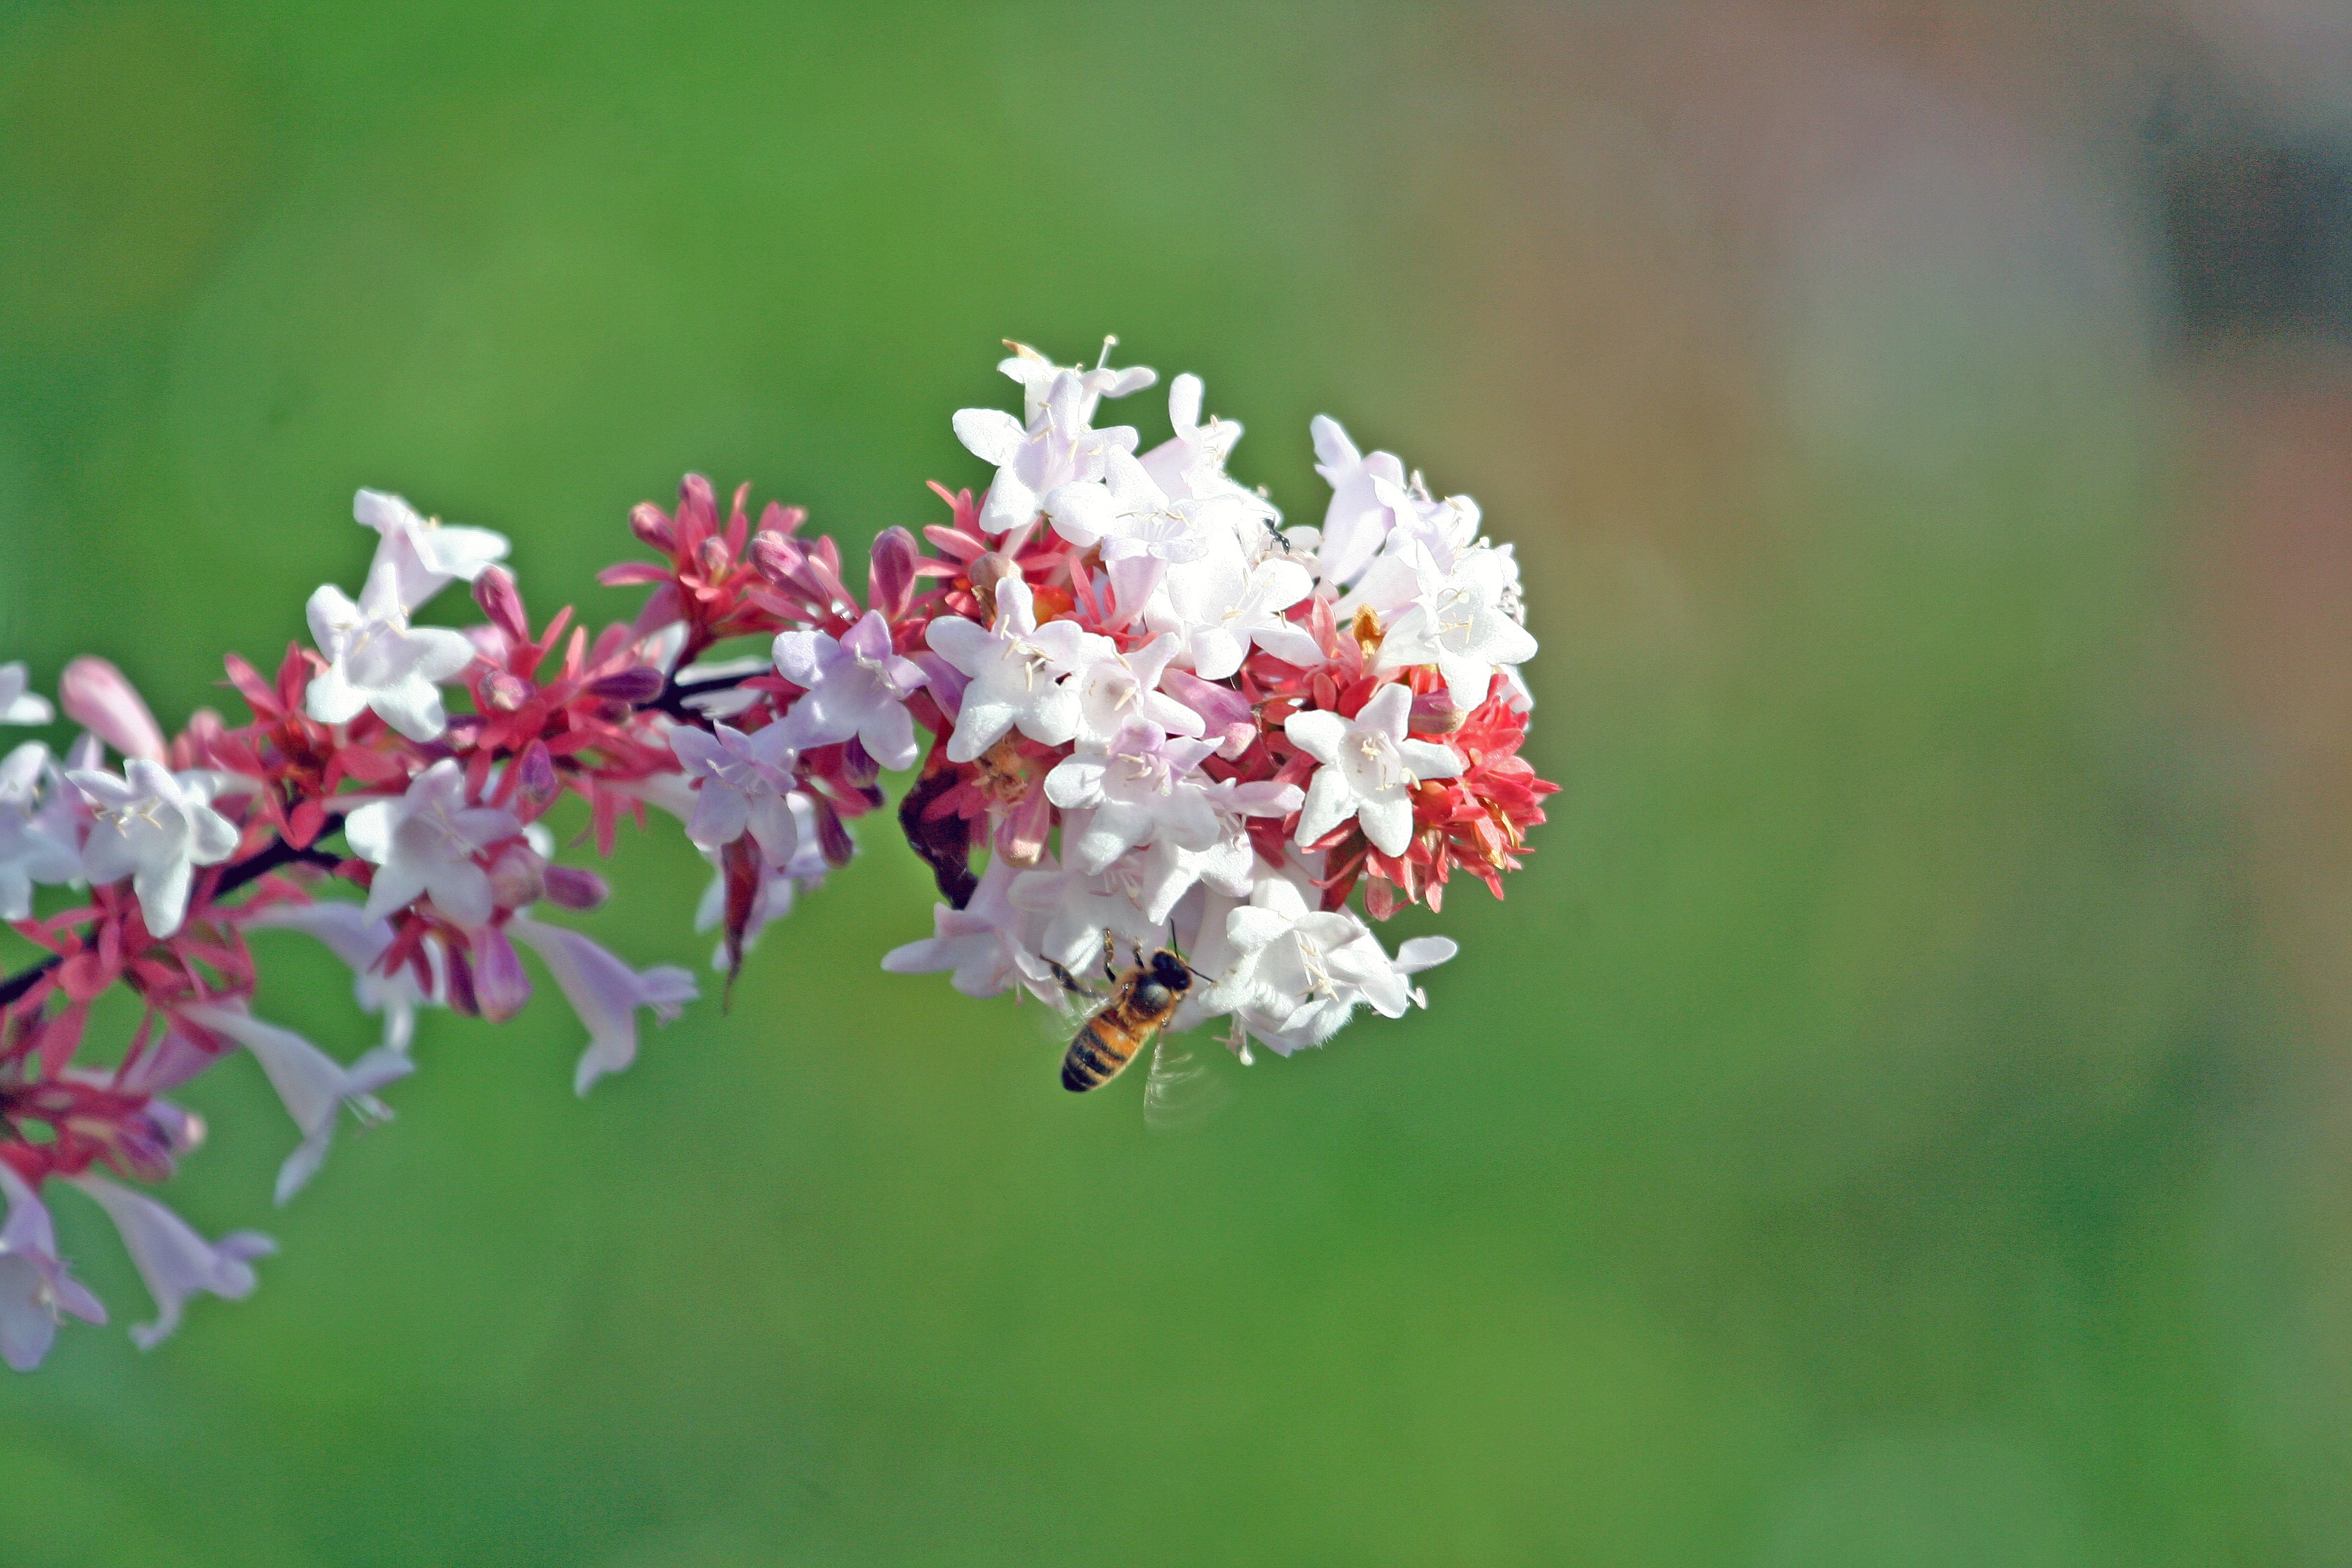
nature, branch, blossom, plant, leaf, flower, petal, green, herb, botany, flora, wildflower, close up, shrub, macro photography, flowering plant, land plant